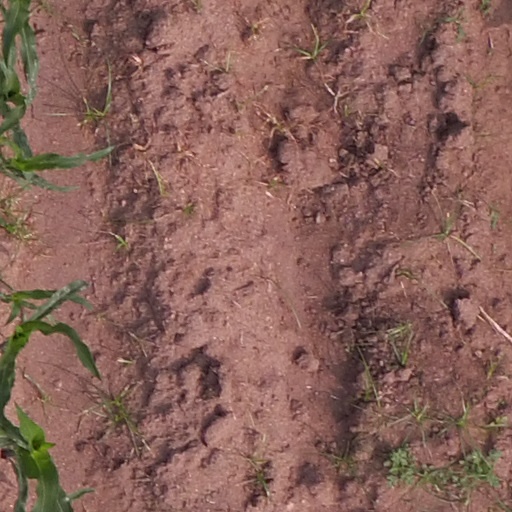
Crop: maize; corn